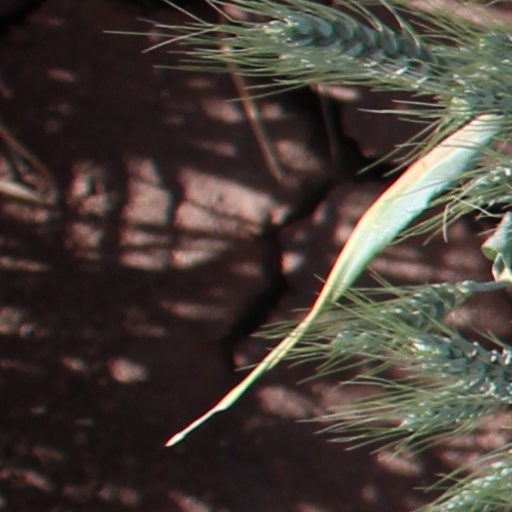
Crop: wheat